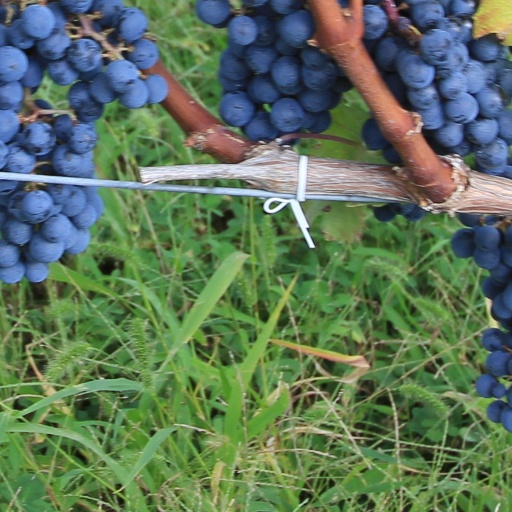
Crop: grape